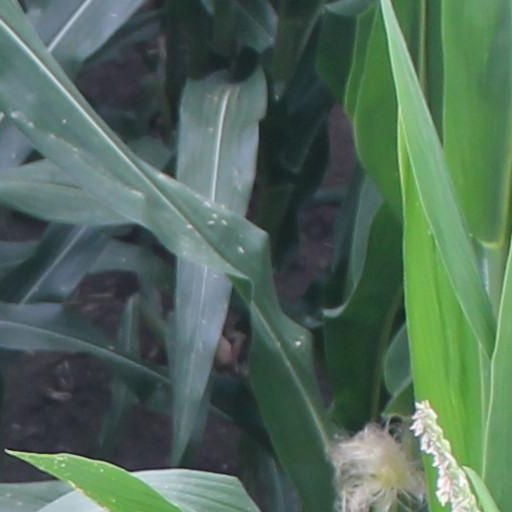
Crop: maize; corn